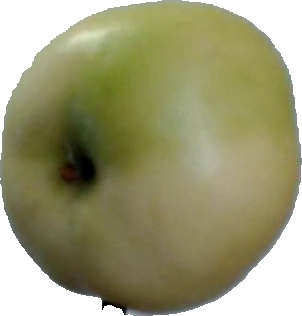
Label: apple_6